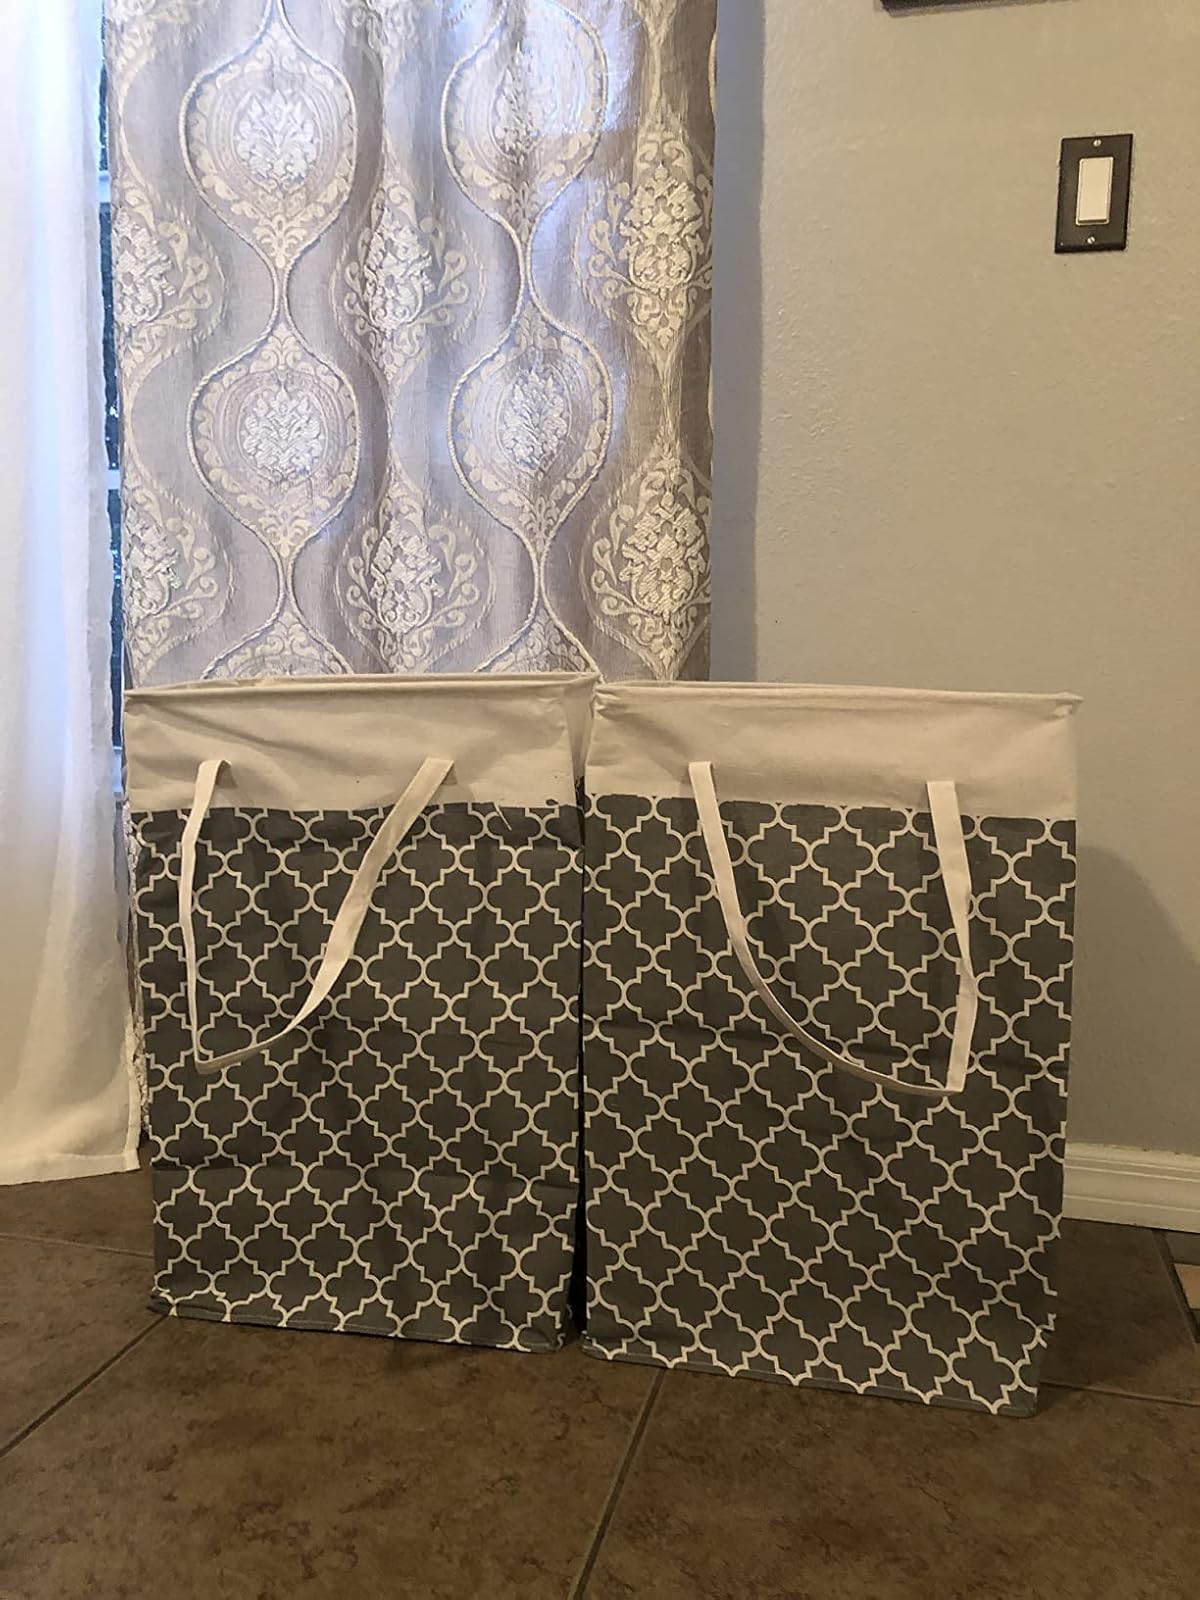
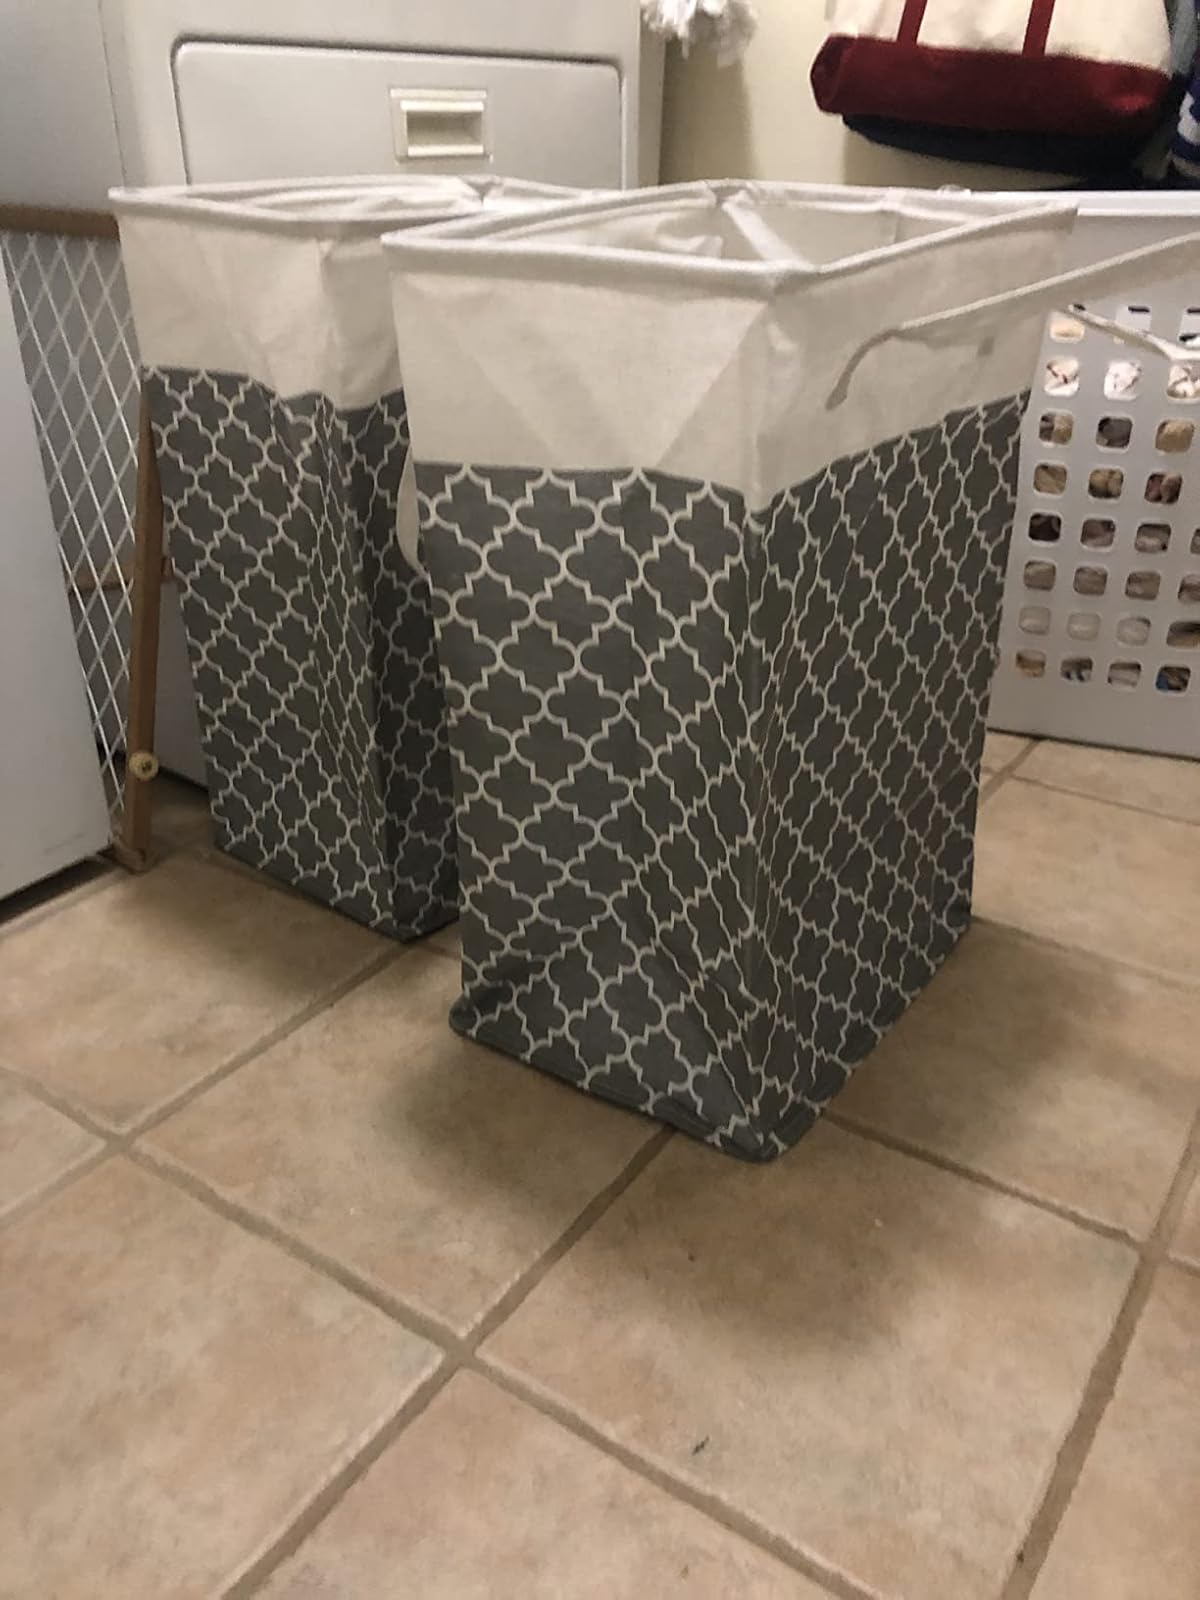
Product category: items_hamper
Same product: yes